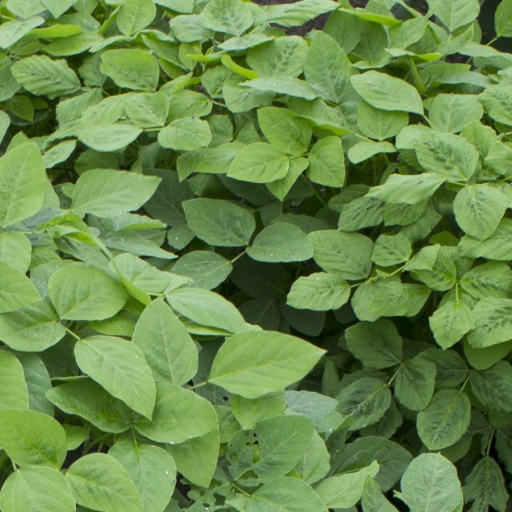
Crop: soybean